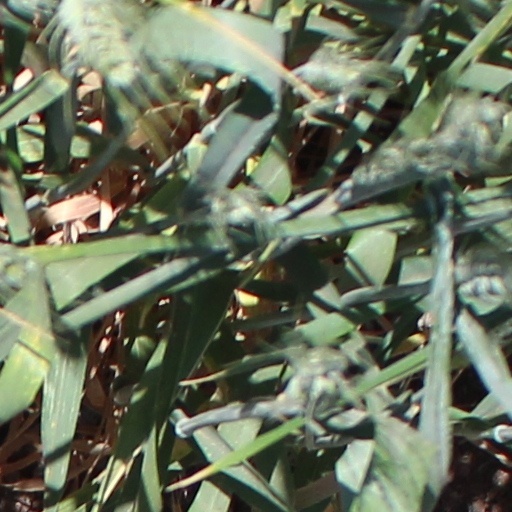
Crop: wheat